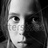
Emotion: neutral